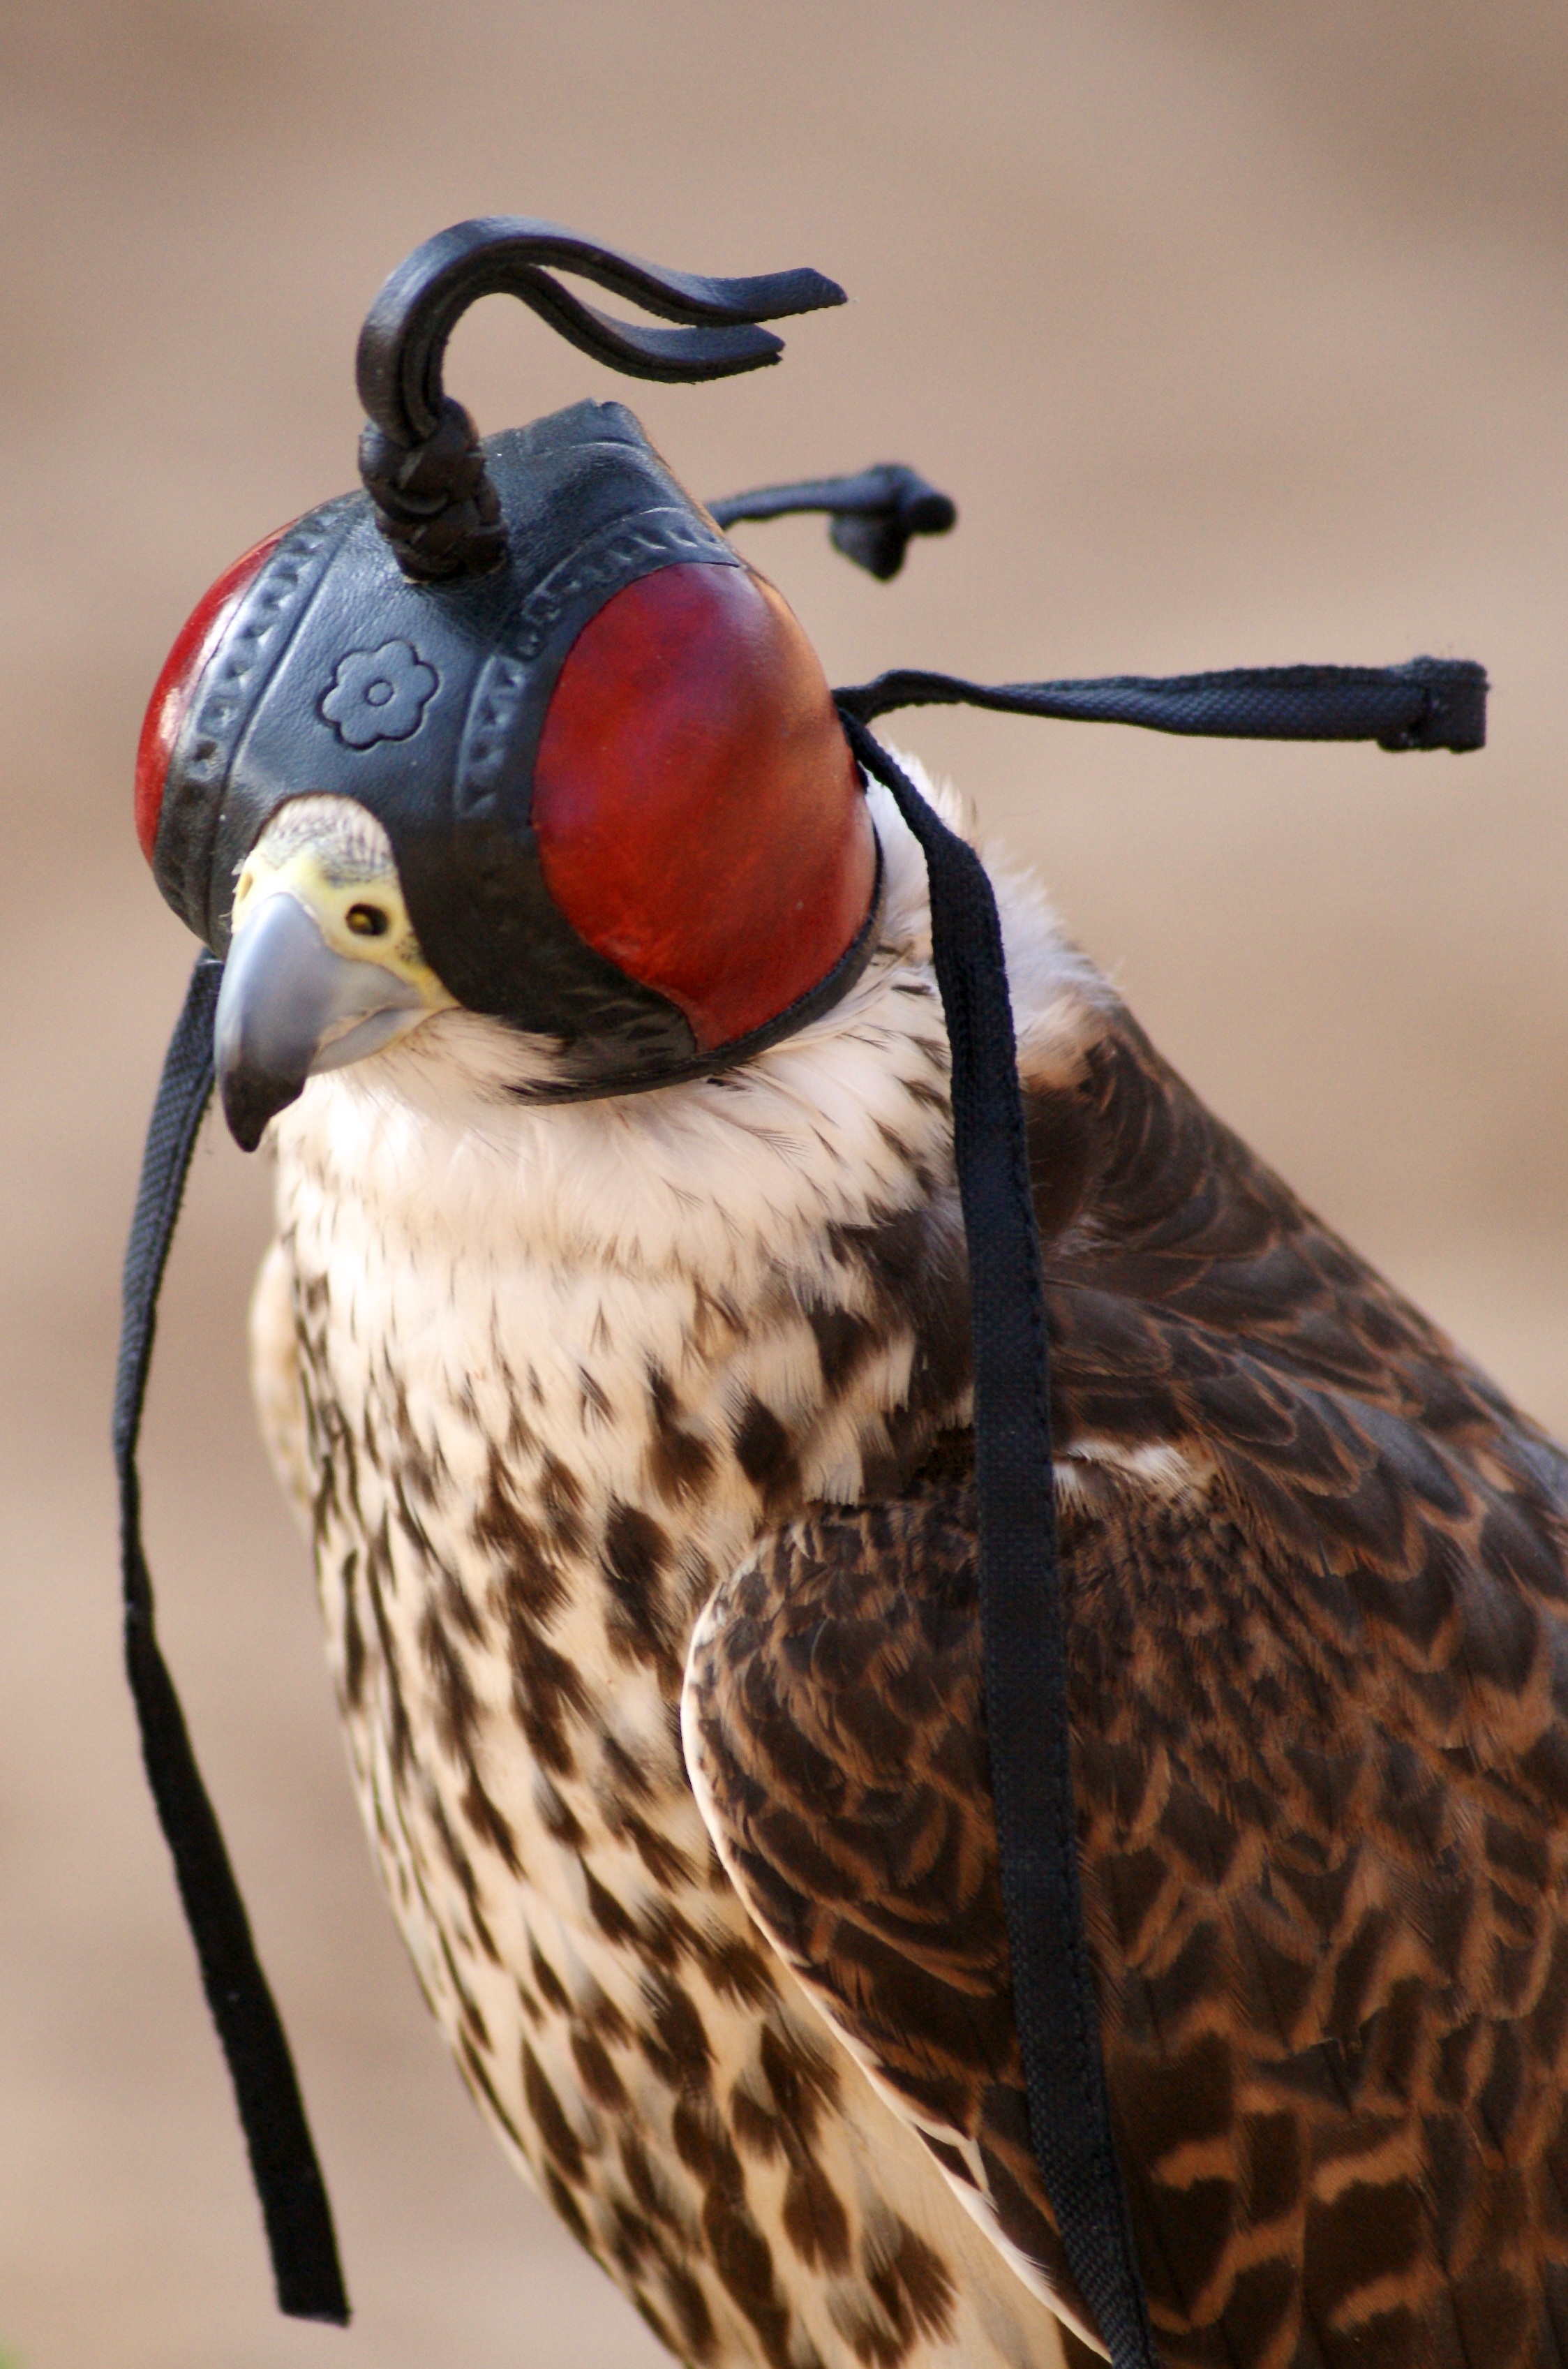
bird, wing, animal, fly, wildlife, spring, beak, fauna, poultry, bird of prey, close up, vertebrate, bill, hunter, falcon, water bird, raptors, falconry, griffin, piciformes